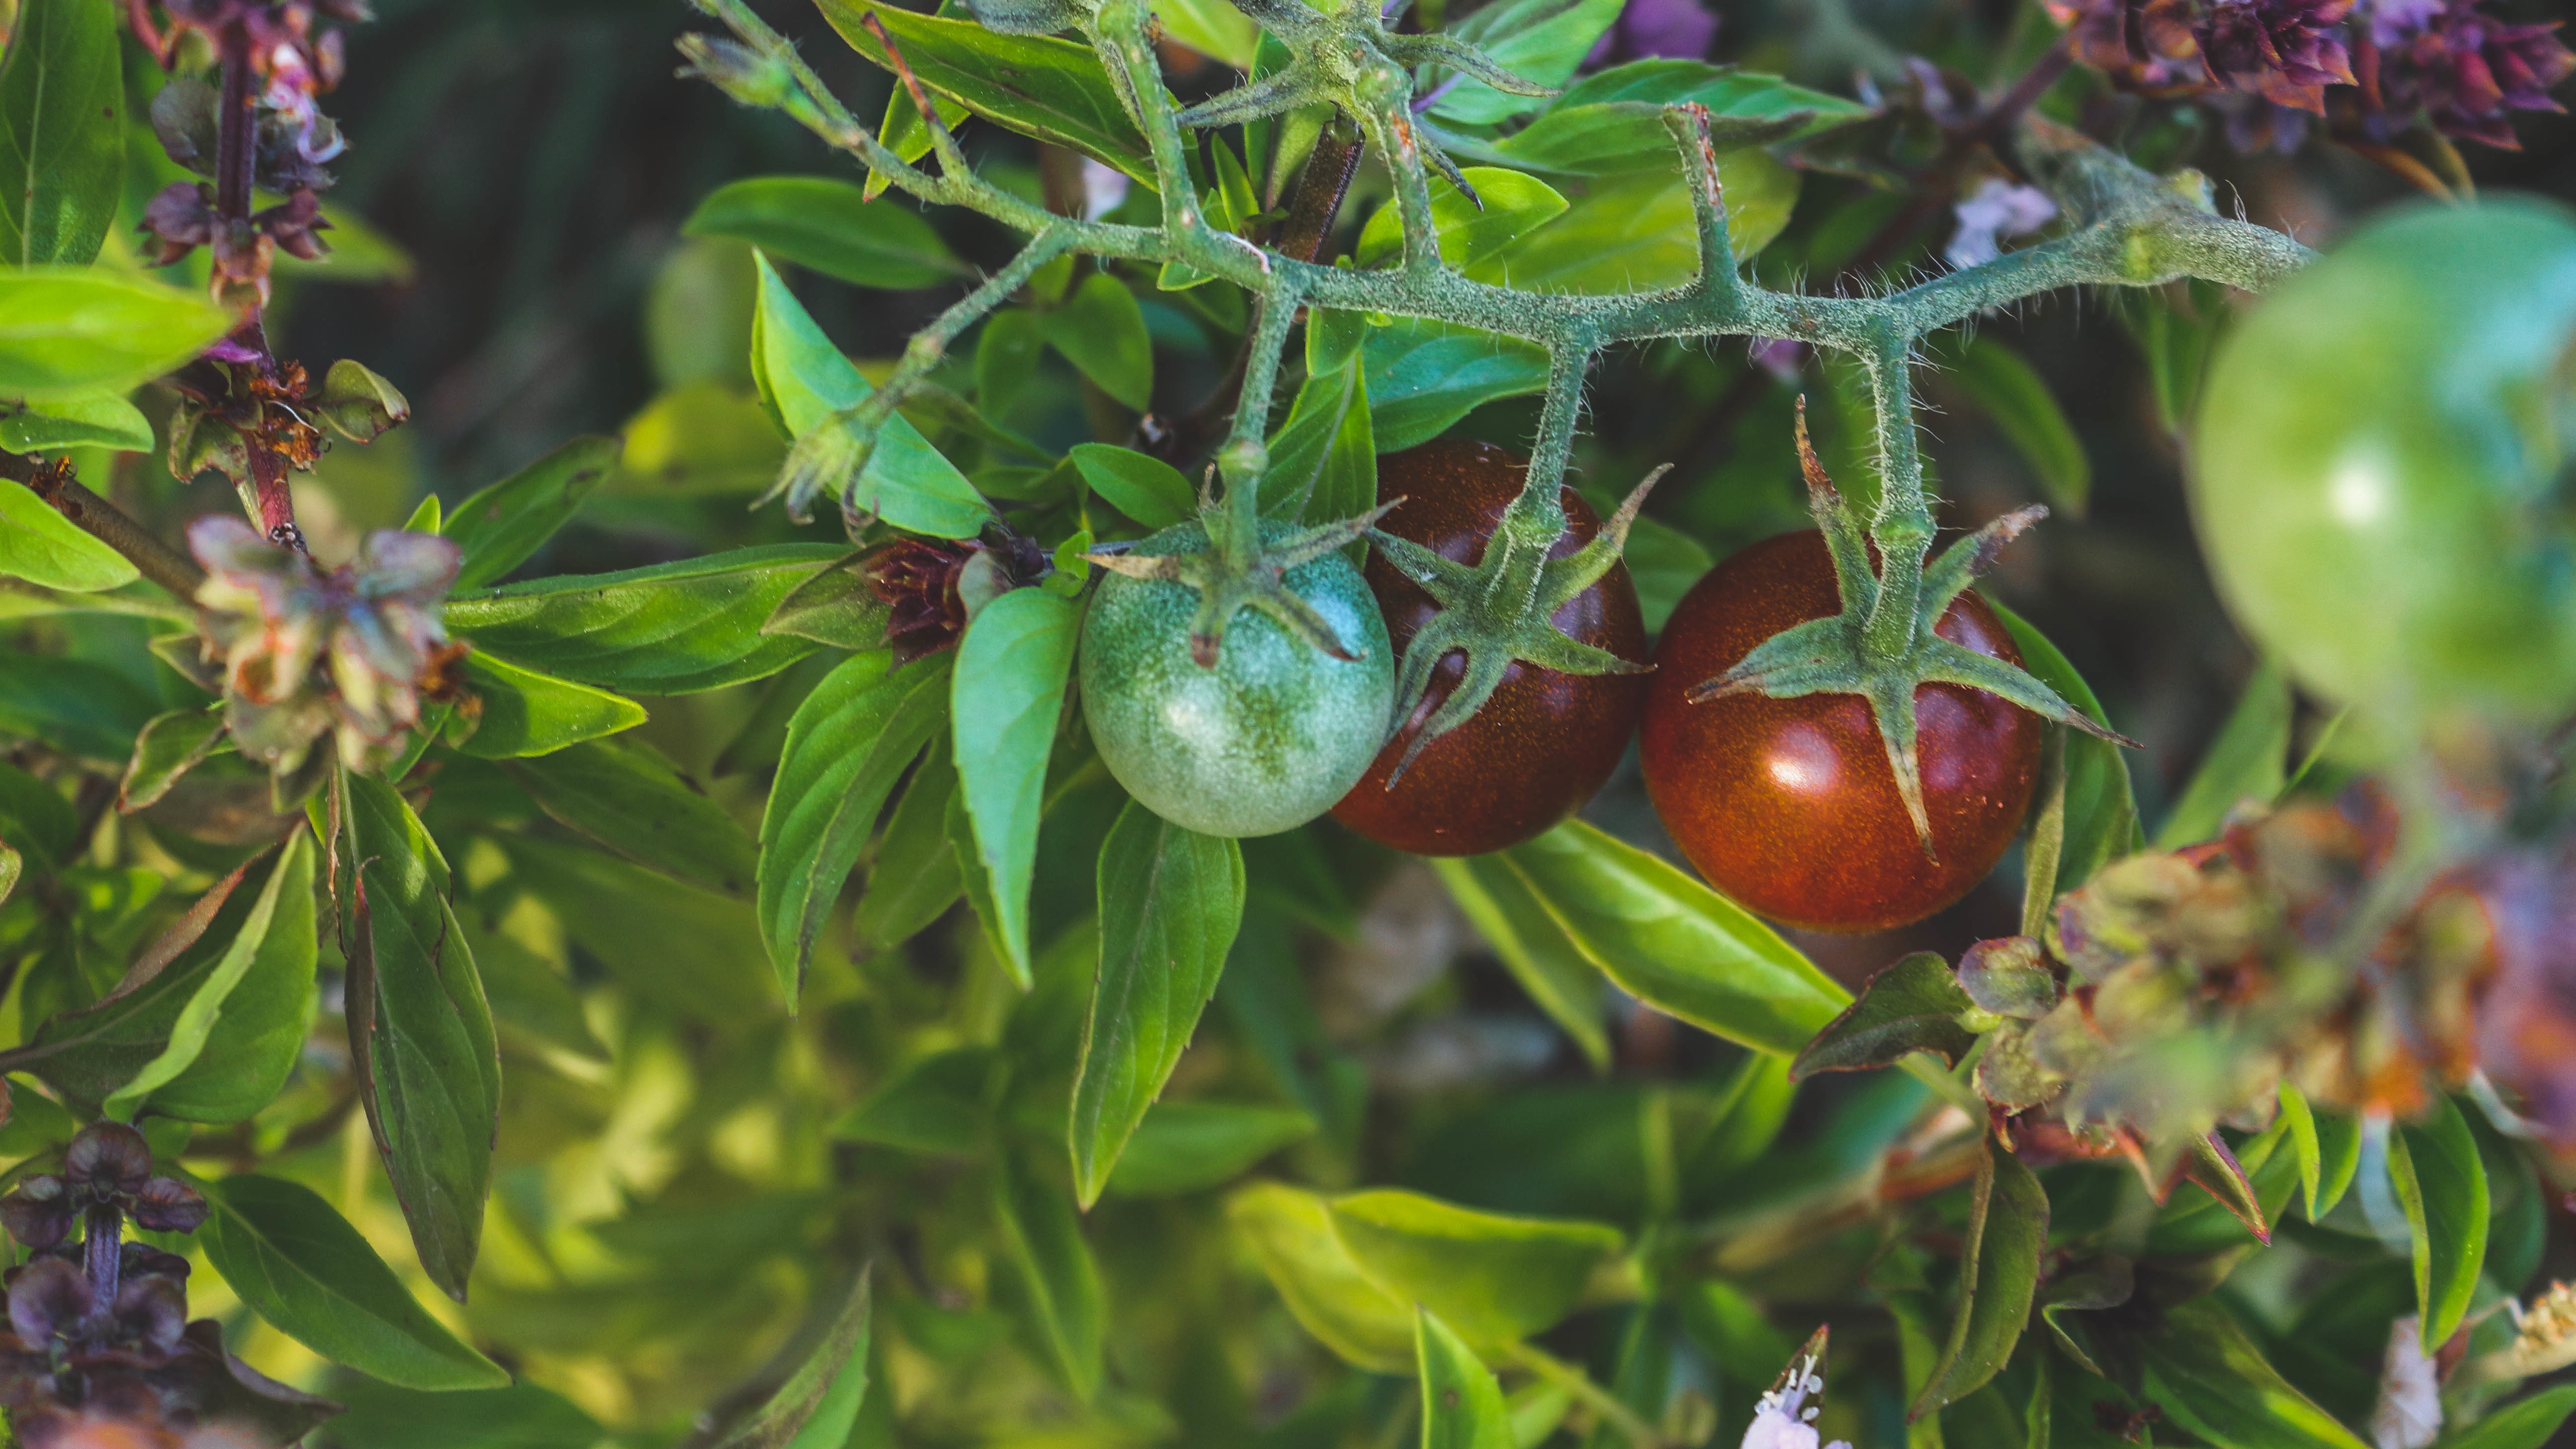
tree, branch, plant, fruit, berry, flower, food, produce, vegetable, evergreen, flora, shrub, flowering plant, acerola, malpighia, woody plant, land plant